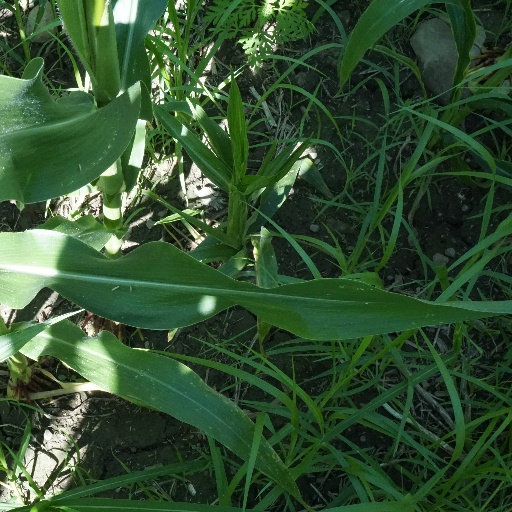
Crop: maize; corn